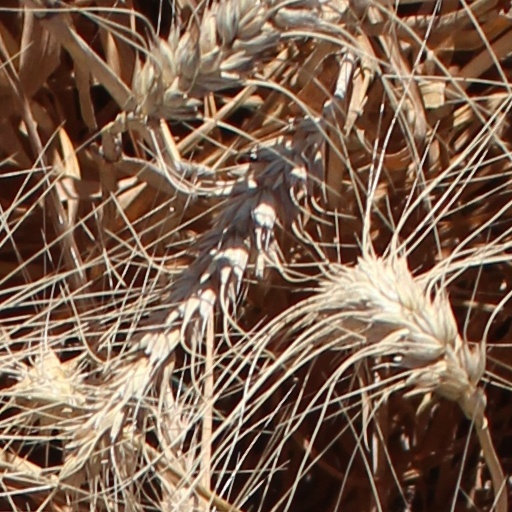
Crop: wheat